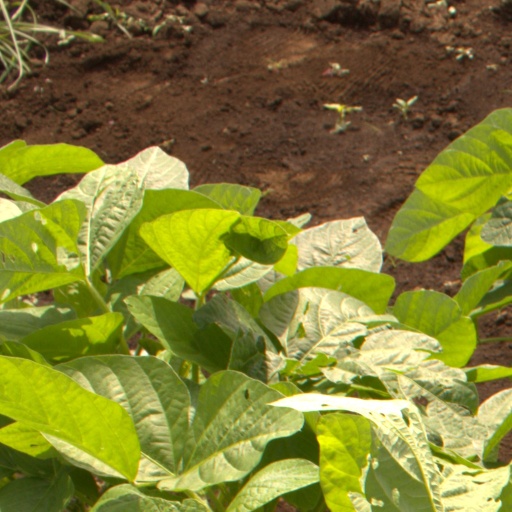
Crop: soybean